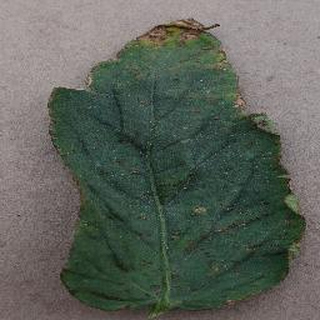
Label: tomato_bacterial_spot